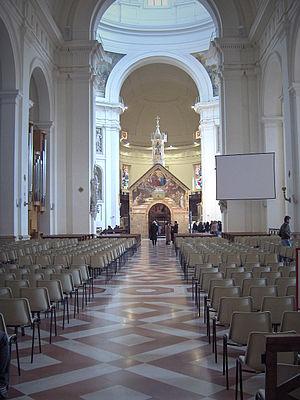
La basilique Sainte-Marie-des-Anges d’Assise, située en Ombrie en Italie, se trouve dans le Val di Spoleto, dans le bourg de Santa Maria degli Angeli, frazione de la commune, près de la station ferroviaire, celle de la ville d'Assise perchée plus loin, sur un contrefort du mont Subasio.